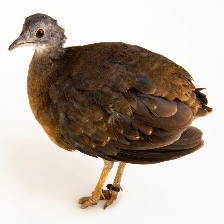
Species: GREAT TINAMOU
Scientific name: TINAMUS MAJOR